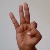
The image shows a hand gesture representing the letter 'F' in Indian Sign Language.